1949 Kemi strike

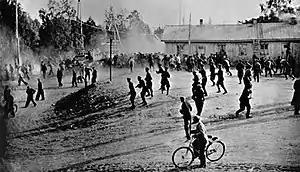
Clash between police and protesters

The 1949 Kemi strike was a strike in July–August 1949 by the workers of Kemi Oy (today a part of Metsä Group) in the Northern Finnish town of Kemi. On August 18 the strike escalated on a violent clash called "Kemi Bloody Thursday" between strikers and local police, two workers were killed and several injured. Kemi strike is so far the last fatal political protest in Finland.